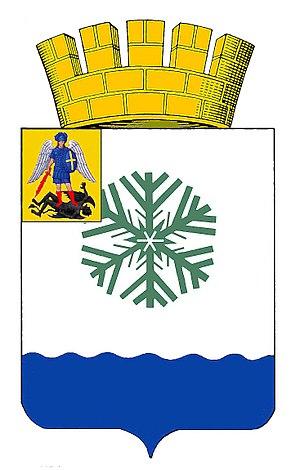
Novodvinsk est une ville de l'oblast d'Arkhangelsk, en Russie. Sa population s'élevait à 38 082 habitants en 2019.